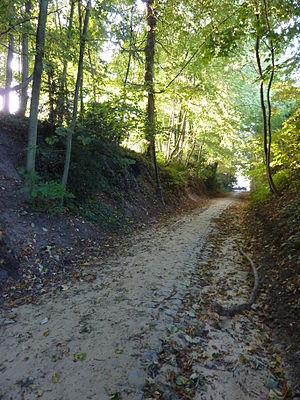
Crabbegat Uccle - chemin vert, chemin creux
Cet article recense le patrimoine immobilier protégé à Uccle. Le patrimoine immobilier protégé fait partie du patrimoine culturel en Belgique.
Un chemin creux ou chemin de service sur le cadastre est un chemin dans le langage courant ou sentier situé entre deux talus en général plantés d'arbres formant des haies.